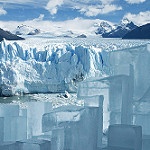
Label: glacier